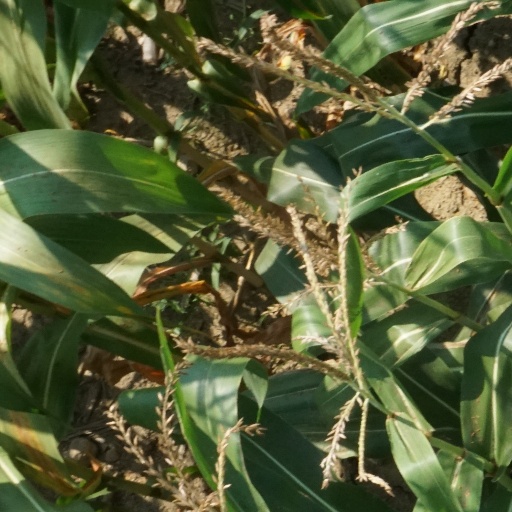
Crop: maize; corn